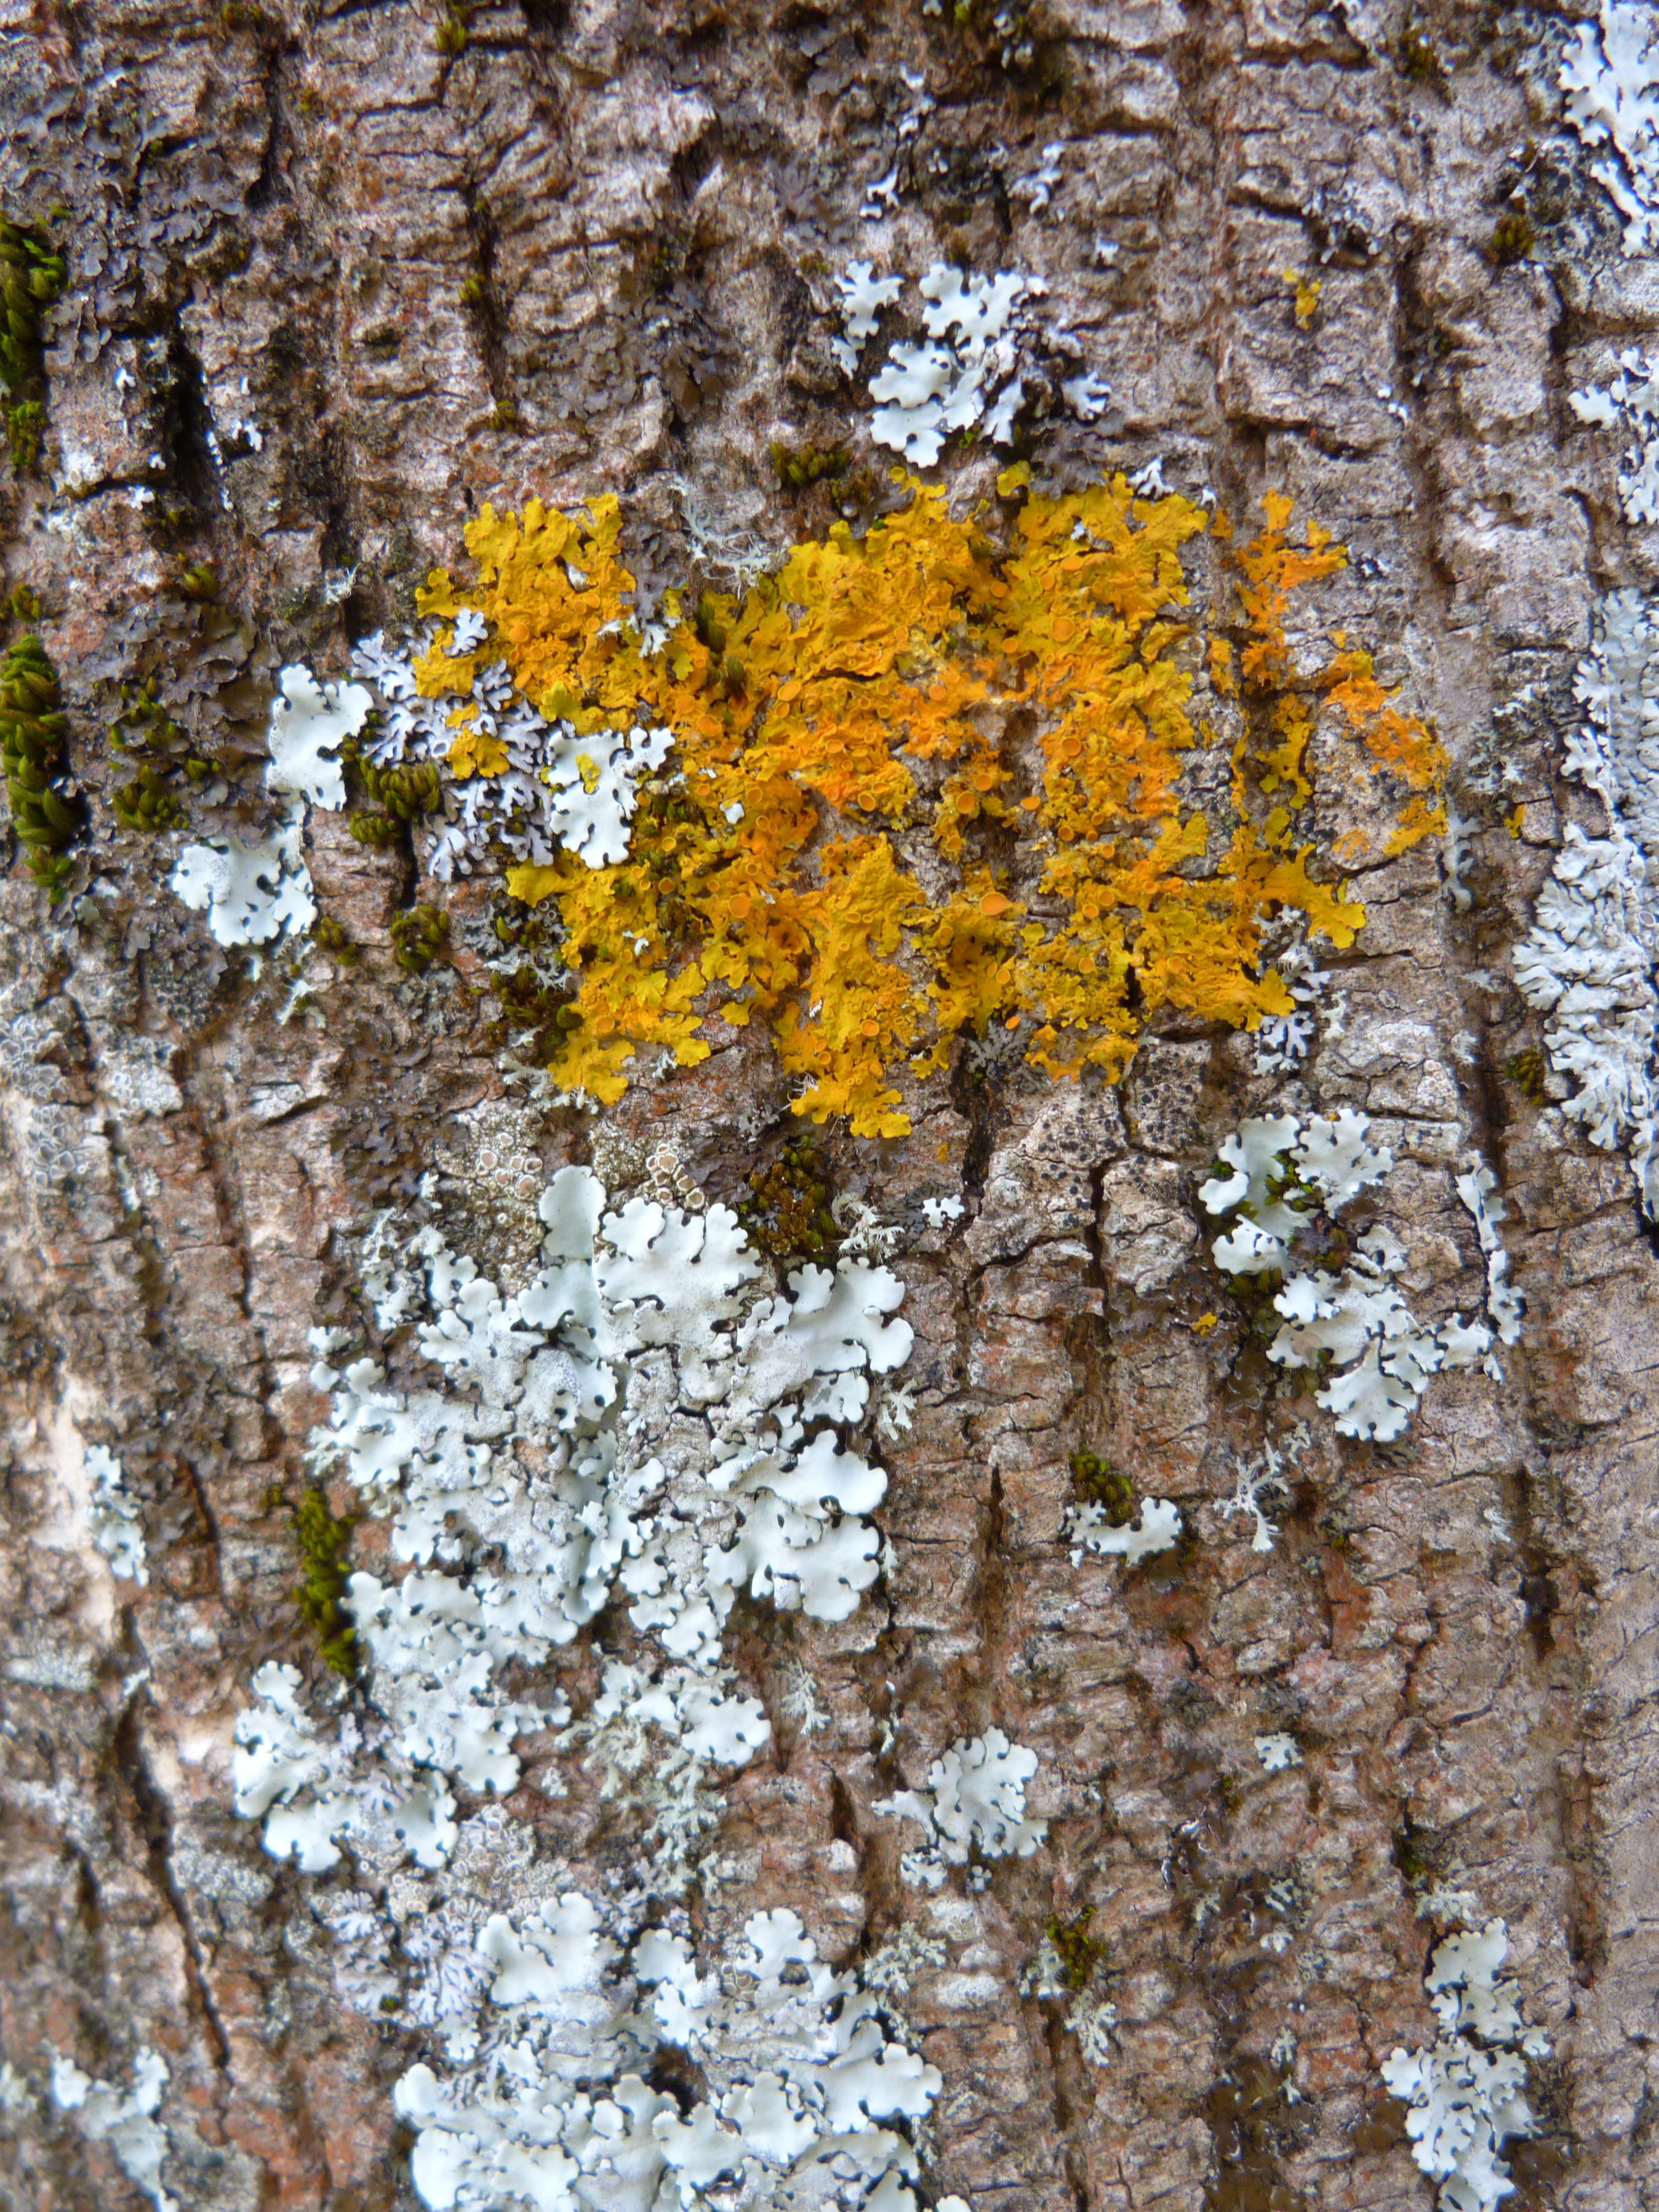
tree, nature, forest, branch, plant, texture, leaf, flower, frost, trunk, spring, birch, autumn, soil, botany, colorful, flora, season, trees, deciduous, lichens, woodland, flowering plant, color orange, wood bark, woody plant, land plant